LIGO

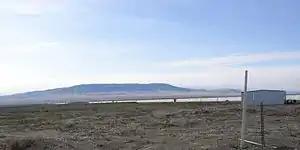
Western leg of LIGO interferometer on Hanford Reservation

Based on current models of astronomical events, and the predictions of the general theory of relativity, gravitational waves that originate tens of millions of light years from Earth are expected to distort the 4 km mirror spacing by about , less than one-thousandth the charge diameter of a proton. Equivalently, this is a relative change in distance of approximately . A typical event which might cause a detection event would be the late stage inspiral and merger of two 10-solar-mass black holes, not necessarily located in the Milky Way galaxy, which is expected to result in a very specific sequence of signals often summarized by the slogan "chirp", "burst", "quasi-normal mode ringing", "exponential decay".